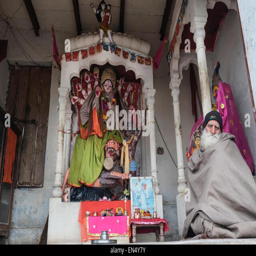
man sitting on the ghats